Violence

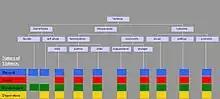

The World Health Organization (WHO) divides violence into three broad categories: self-directed, interpersonal, and collective. This categorization differentiates between violence inflicted to and by oneself, by another individual or a small group, and by larger groups such as states. Alternatively, violence can primarily be classified as either instrumental or hostile.